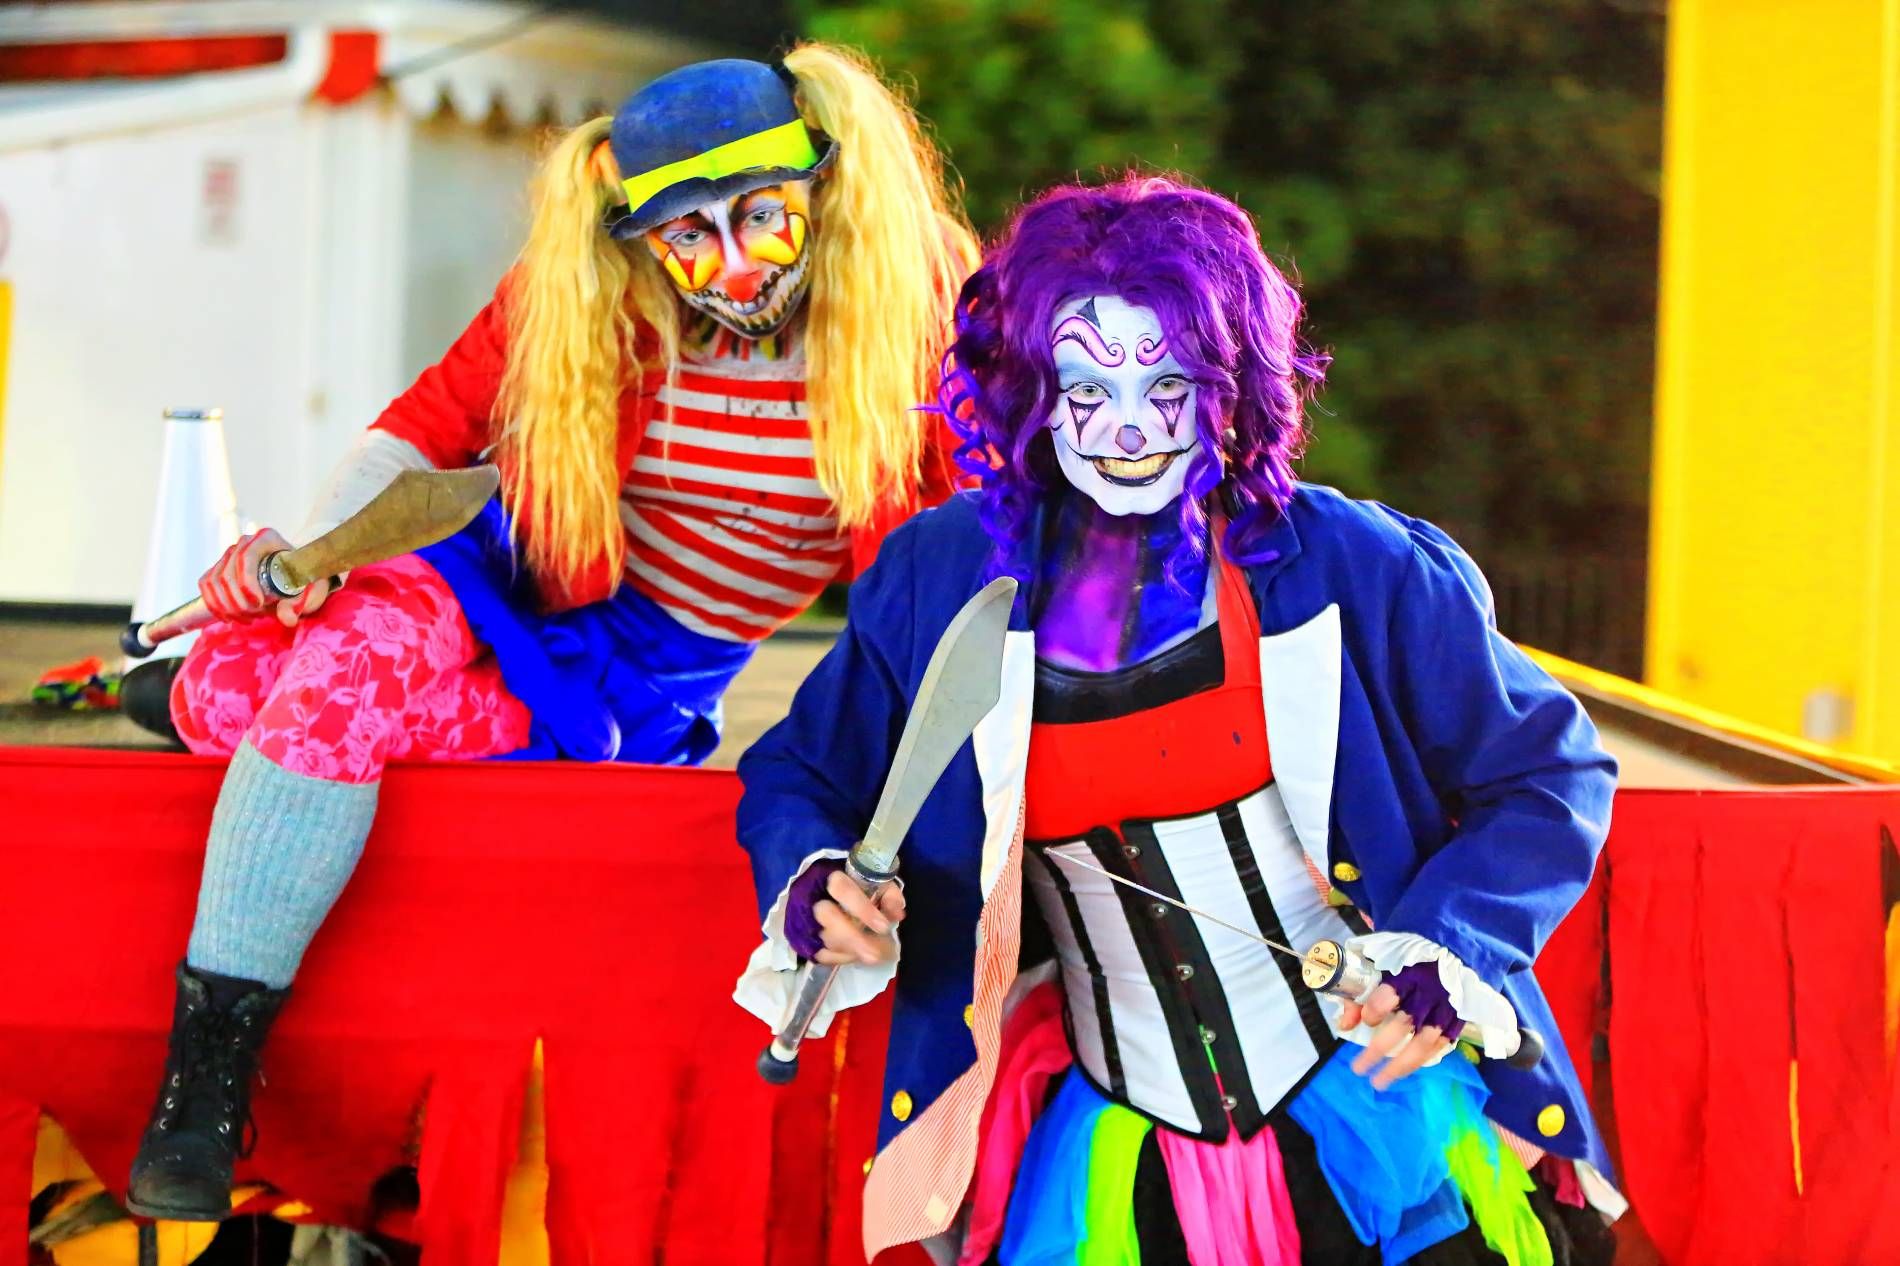
Sinister Clowns
The image shows two clowns wearing colorful costumes and colorful masks, one of them has yellow hair and the other purple, and they are holding daggers. Behind them is a table with a red tablecloth on it and a horn microphone. Behind them are two buildings, one yellow and the other white, and between the two buildings are green trees.
Eye-level shot image captures two clowns wearing colorful costumes and masks. One has yellow hair and the other purple hair, and they are both holding daggers. The clowns look sinister, which creates a dramatic atmosphere and makes them appear to be at a Halloween event. In the background, there is a table with a red tablecloth and a horn microphone. Behind them are two buildings, one white and one yellow. Between the buildings are green trees, adding liveliness to the scene. The background is slightly blurry and the lighting is good, which draws attention to the clowns and the details of their costumes and masks.
Labels: Festival, Adult, Female, Person, Woman, Halloween, Blade, Dagger, Knife, Weapon, Face, Head, Axe, Device, Tool, clowns, building, tree, table, costume, horn microphone, mask
Camera: Canon Canon EOS 5D Mark III
Lens: EF70-200mm f/2.8L IS II USM, Canon EF 70-200mm f/2.8L IS II USM
Aperture: F2.8
Exposure: 1/30 sec
ISO: 12800
Focal length: 70.0 mm